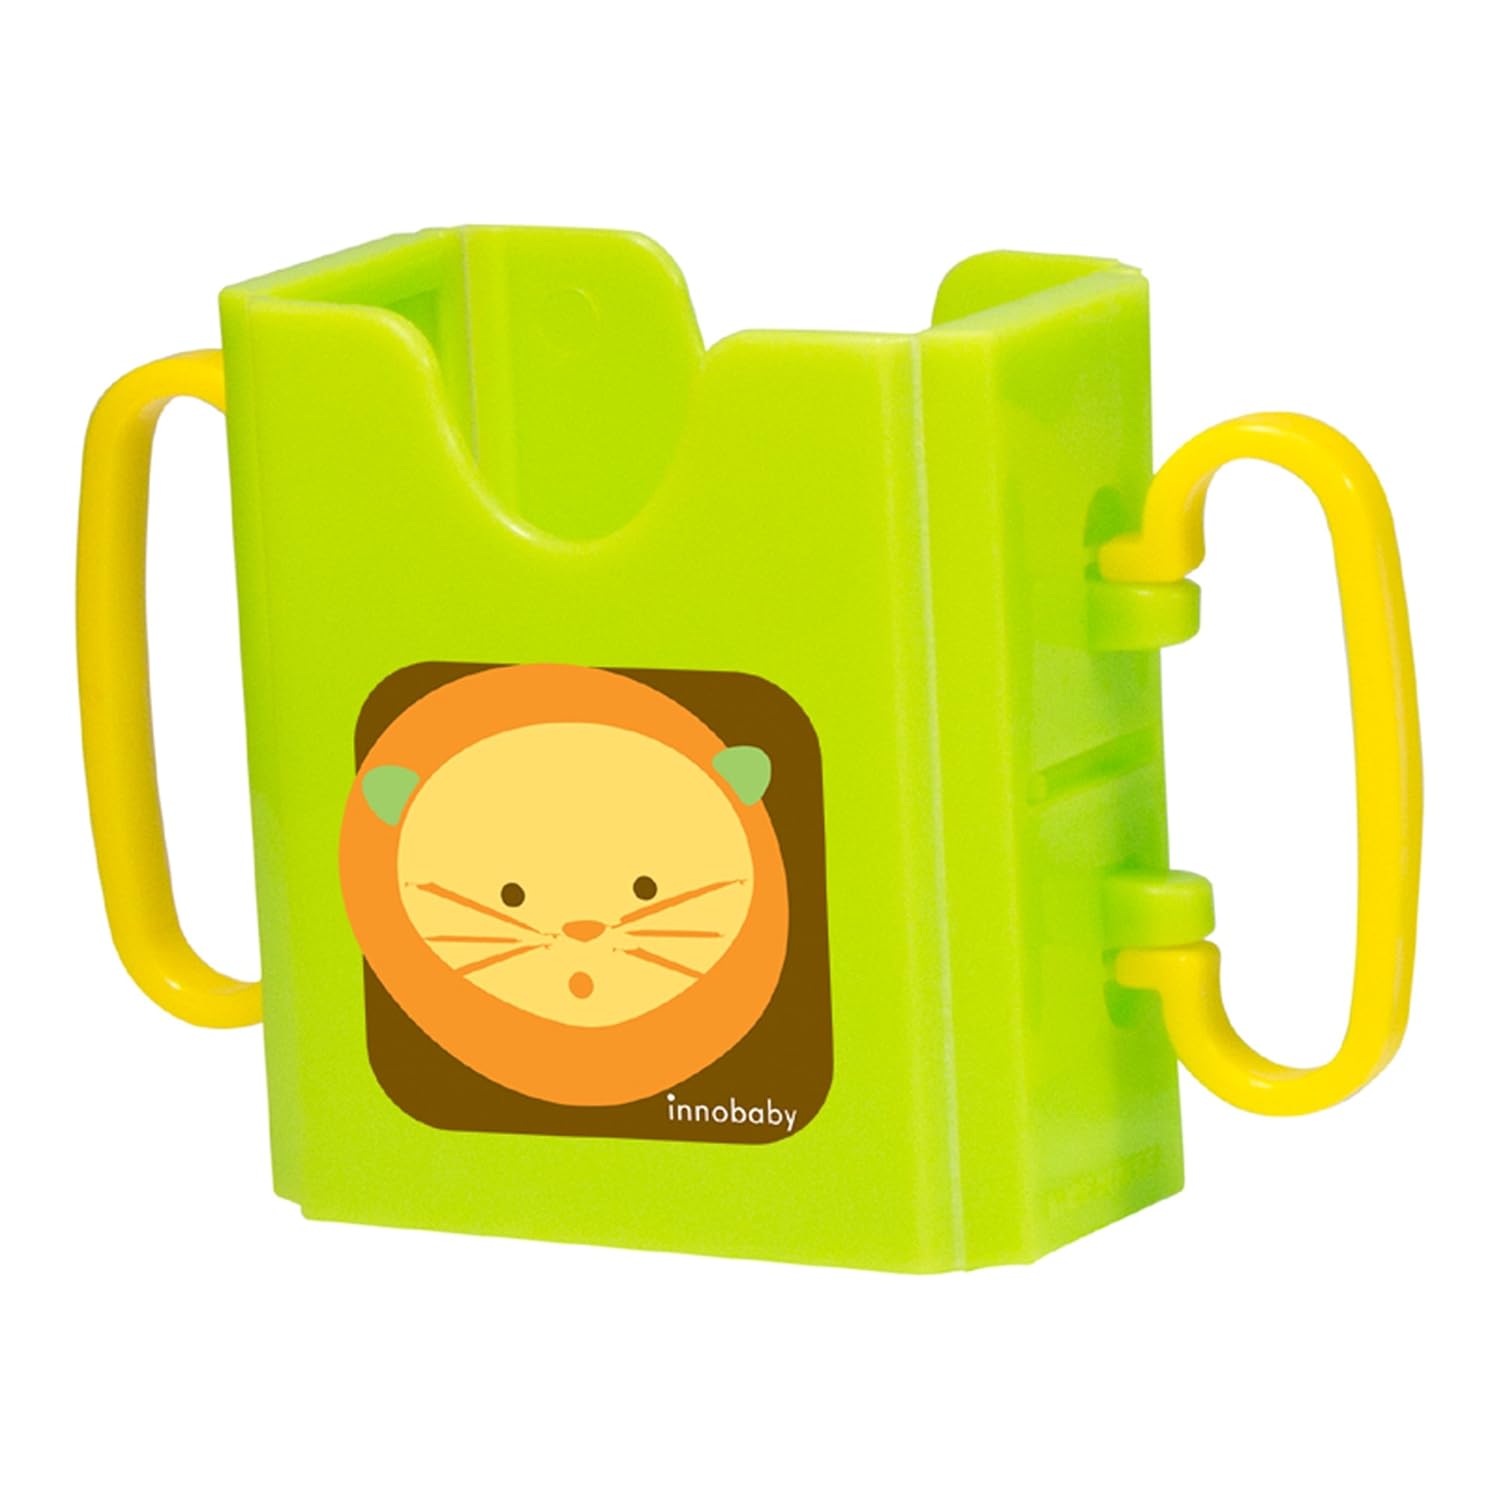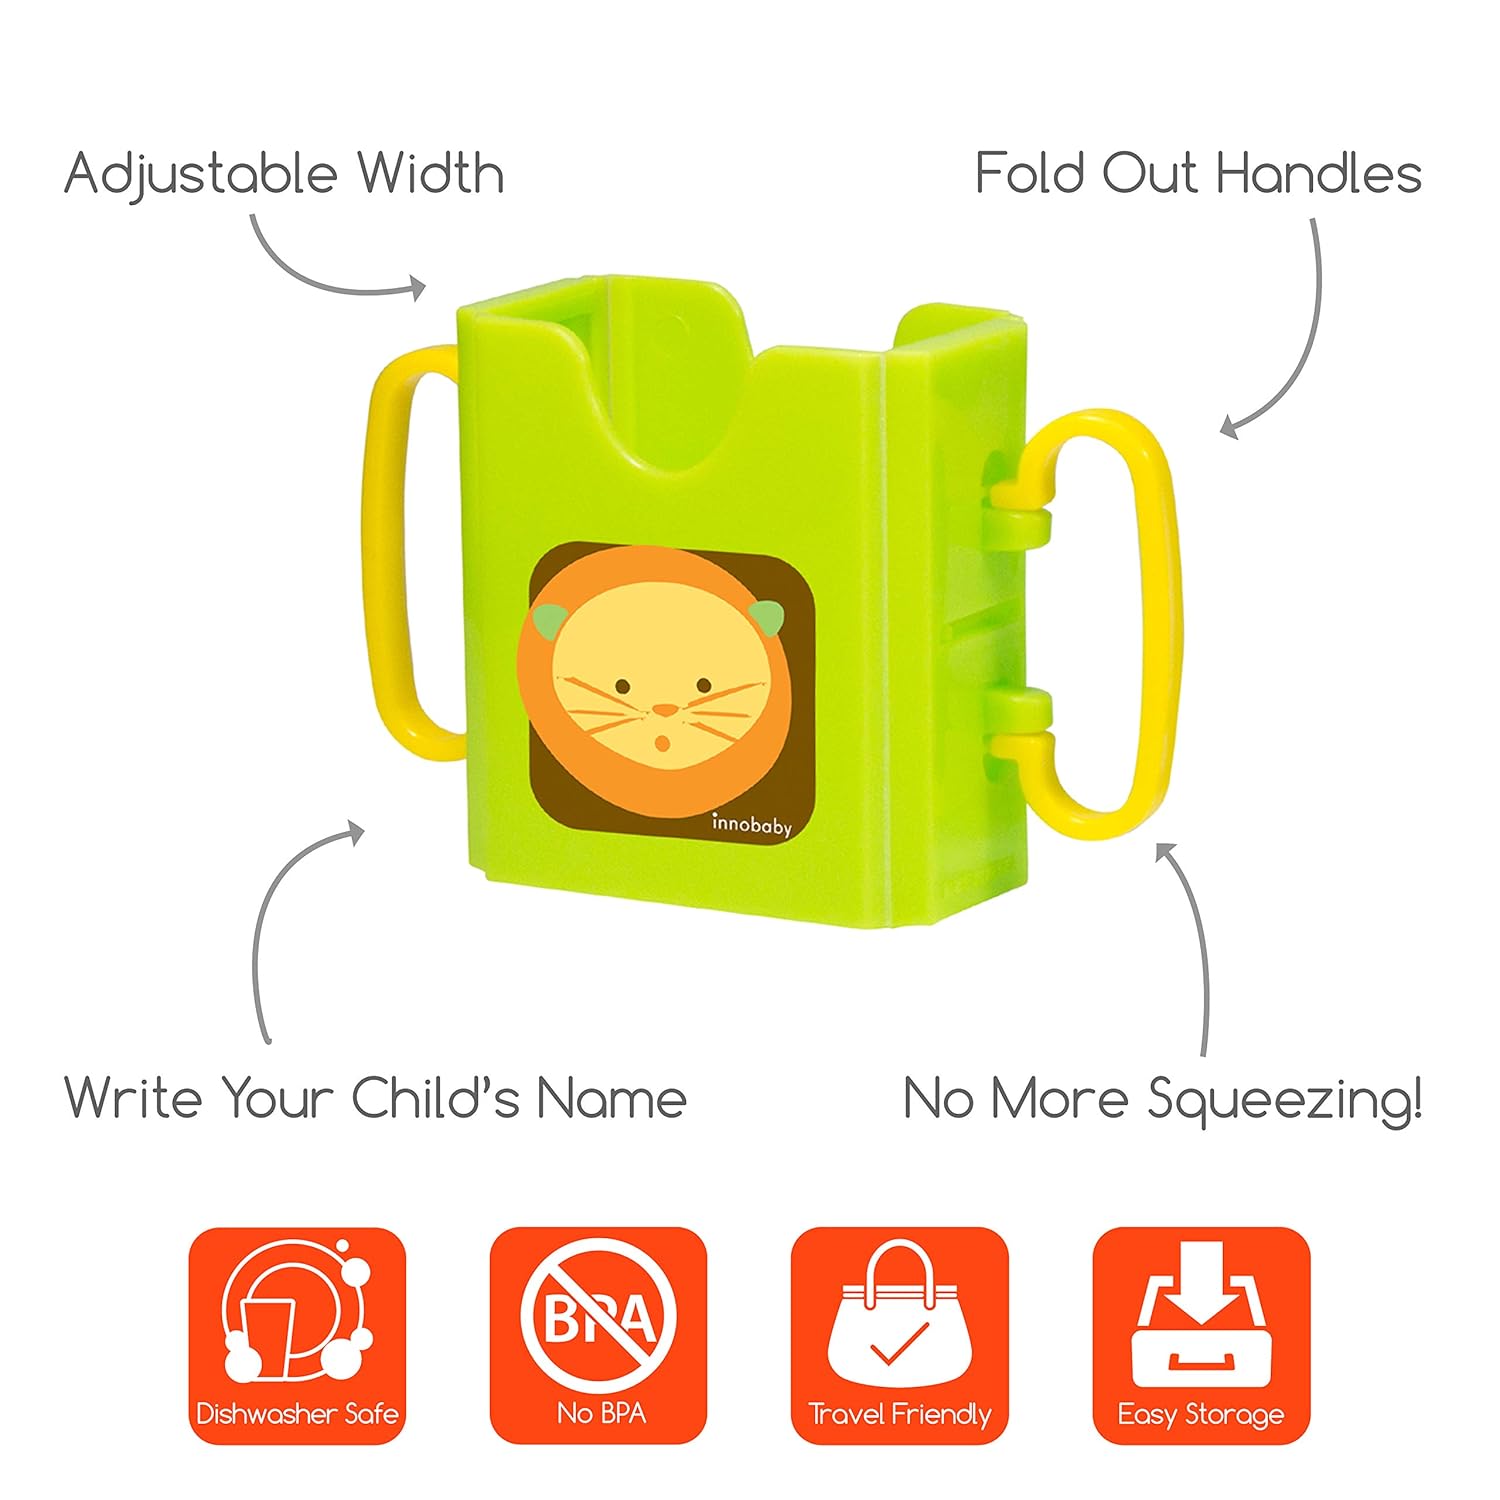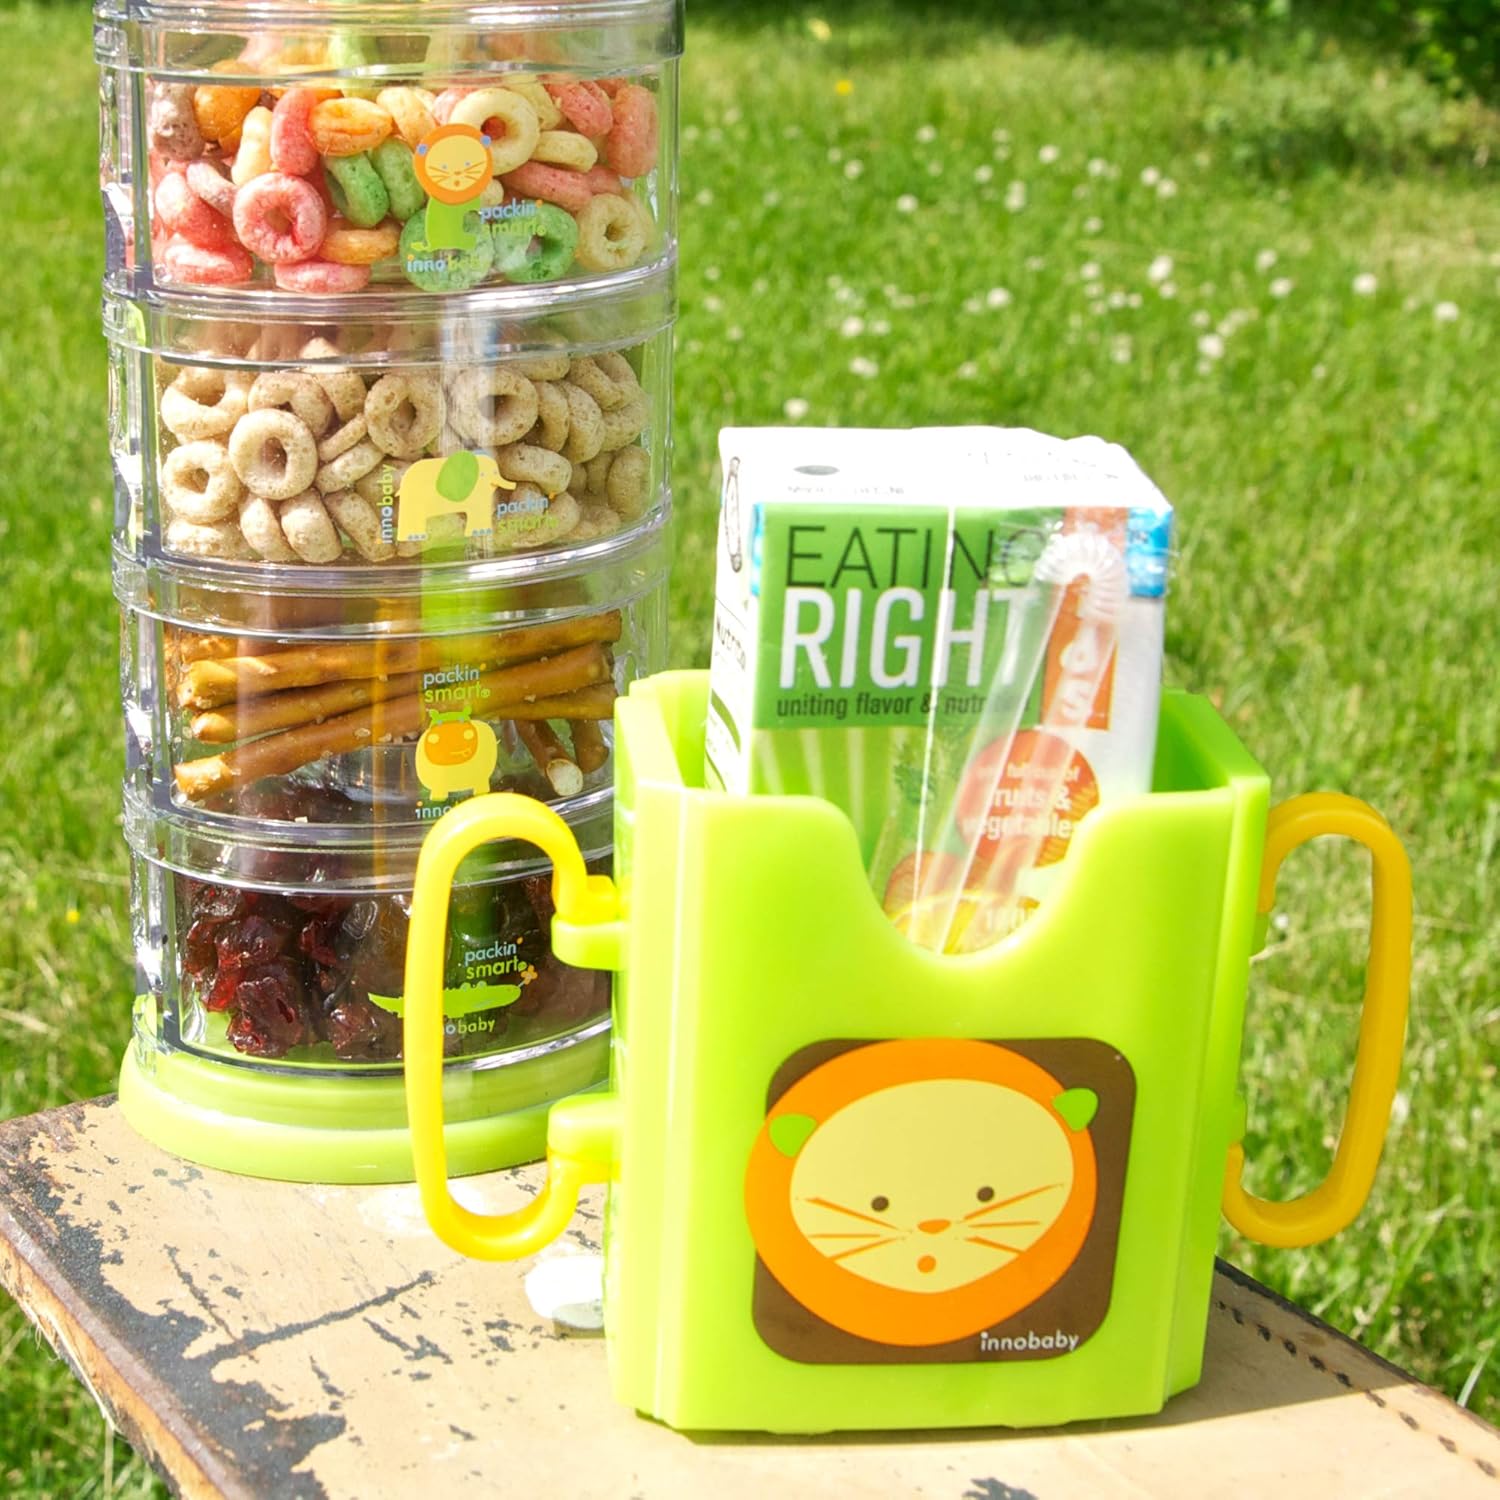
Innobaby Packin' SMART Keepaa Juice Box Holder, Lime
Category: Baby
A must have item for moms on the go. No more spills in the car, at home, or while traveling. Innovative drink sleeve prevents little hands from accidental squeeze, expands to hold multiple types of drinks and folds down for compact storage. Great for giving a little helping hand for toddlers learning how to drink with milk boxes, juice boxes, juice pouches, kids water bottles, yogurt, and small cups.
Features: Space saving folding design collapses for compact storage | Expands easily to hold multiple types of drinks and cups | Unique snug design keeps drinks in place | Name holder on the back side | BPA, phthalates, PVC and lead free